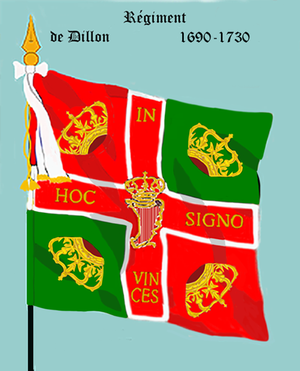
Le régiment de Dillon est un régiment d'infanterie irlandais au service de l'Ancien Régime depuis 1690 devenu 87ᵉ régiment d'infanterie de ligne lors de la réorganisation des corps d'infanterie français de 1791. Avant 1690, il servait le roi d’Angleterre sous le nom de régiment de Shrewsberry-Dillon.